Best Guy

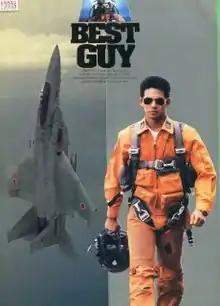

is a 1990 Japanese action film directed by Tōru Murakawa, and produced by Toei Company in association with Mitsui & Co. and Tohokushinsha Film. The screenplay was written by Murakawa with Makoto Takada. The film stars Yūji Oda, Naomi Zaizen, Masato Furuoya, Masato Nagamori, and Toshio Kurosawa. The title refers to the highest rank of the JASDF's F-15J training program.